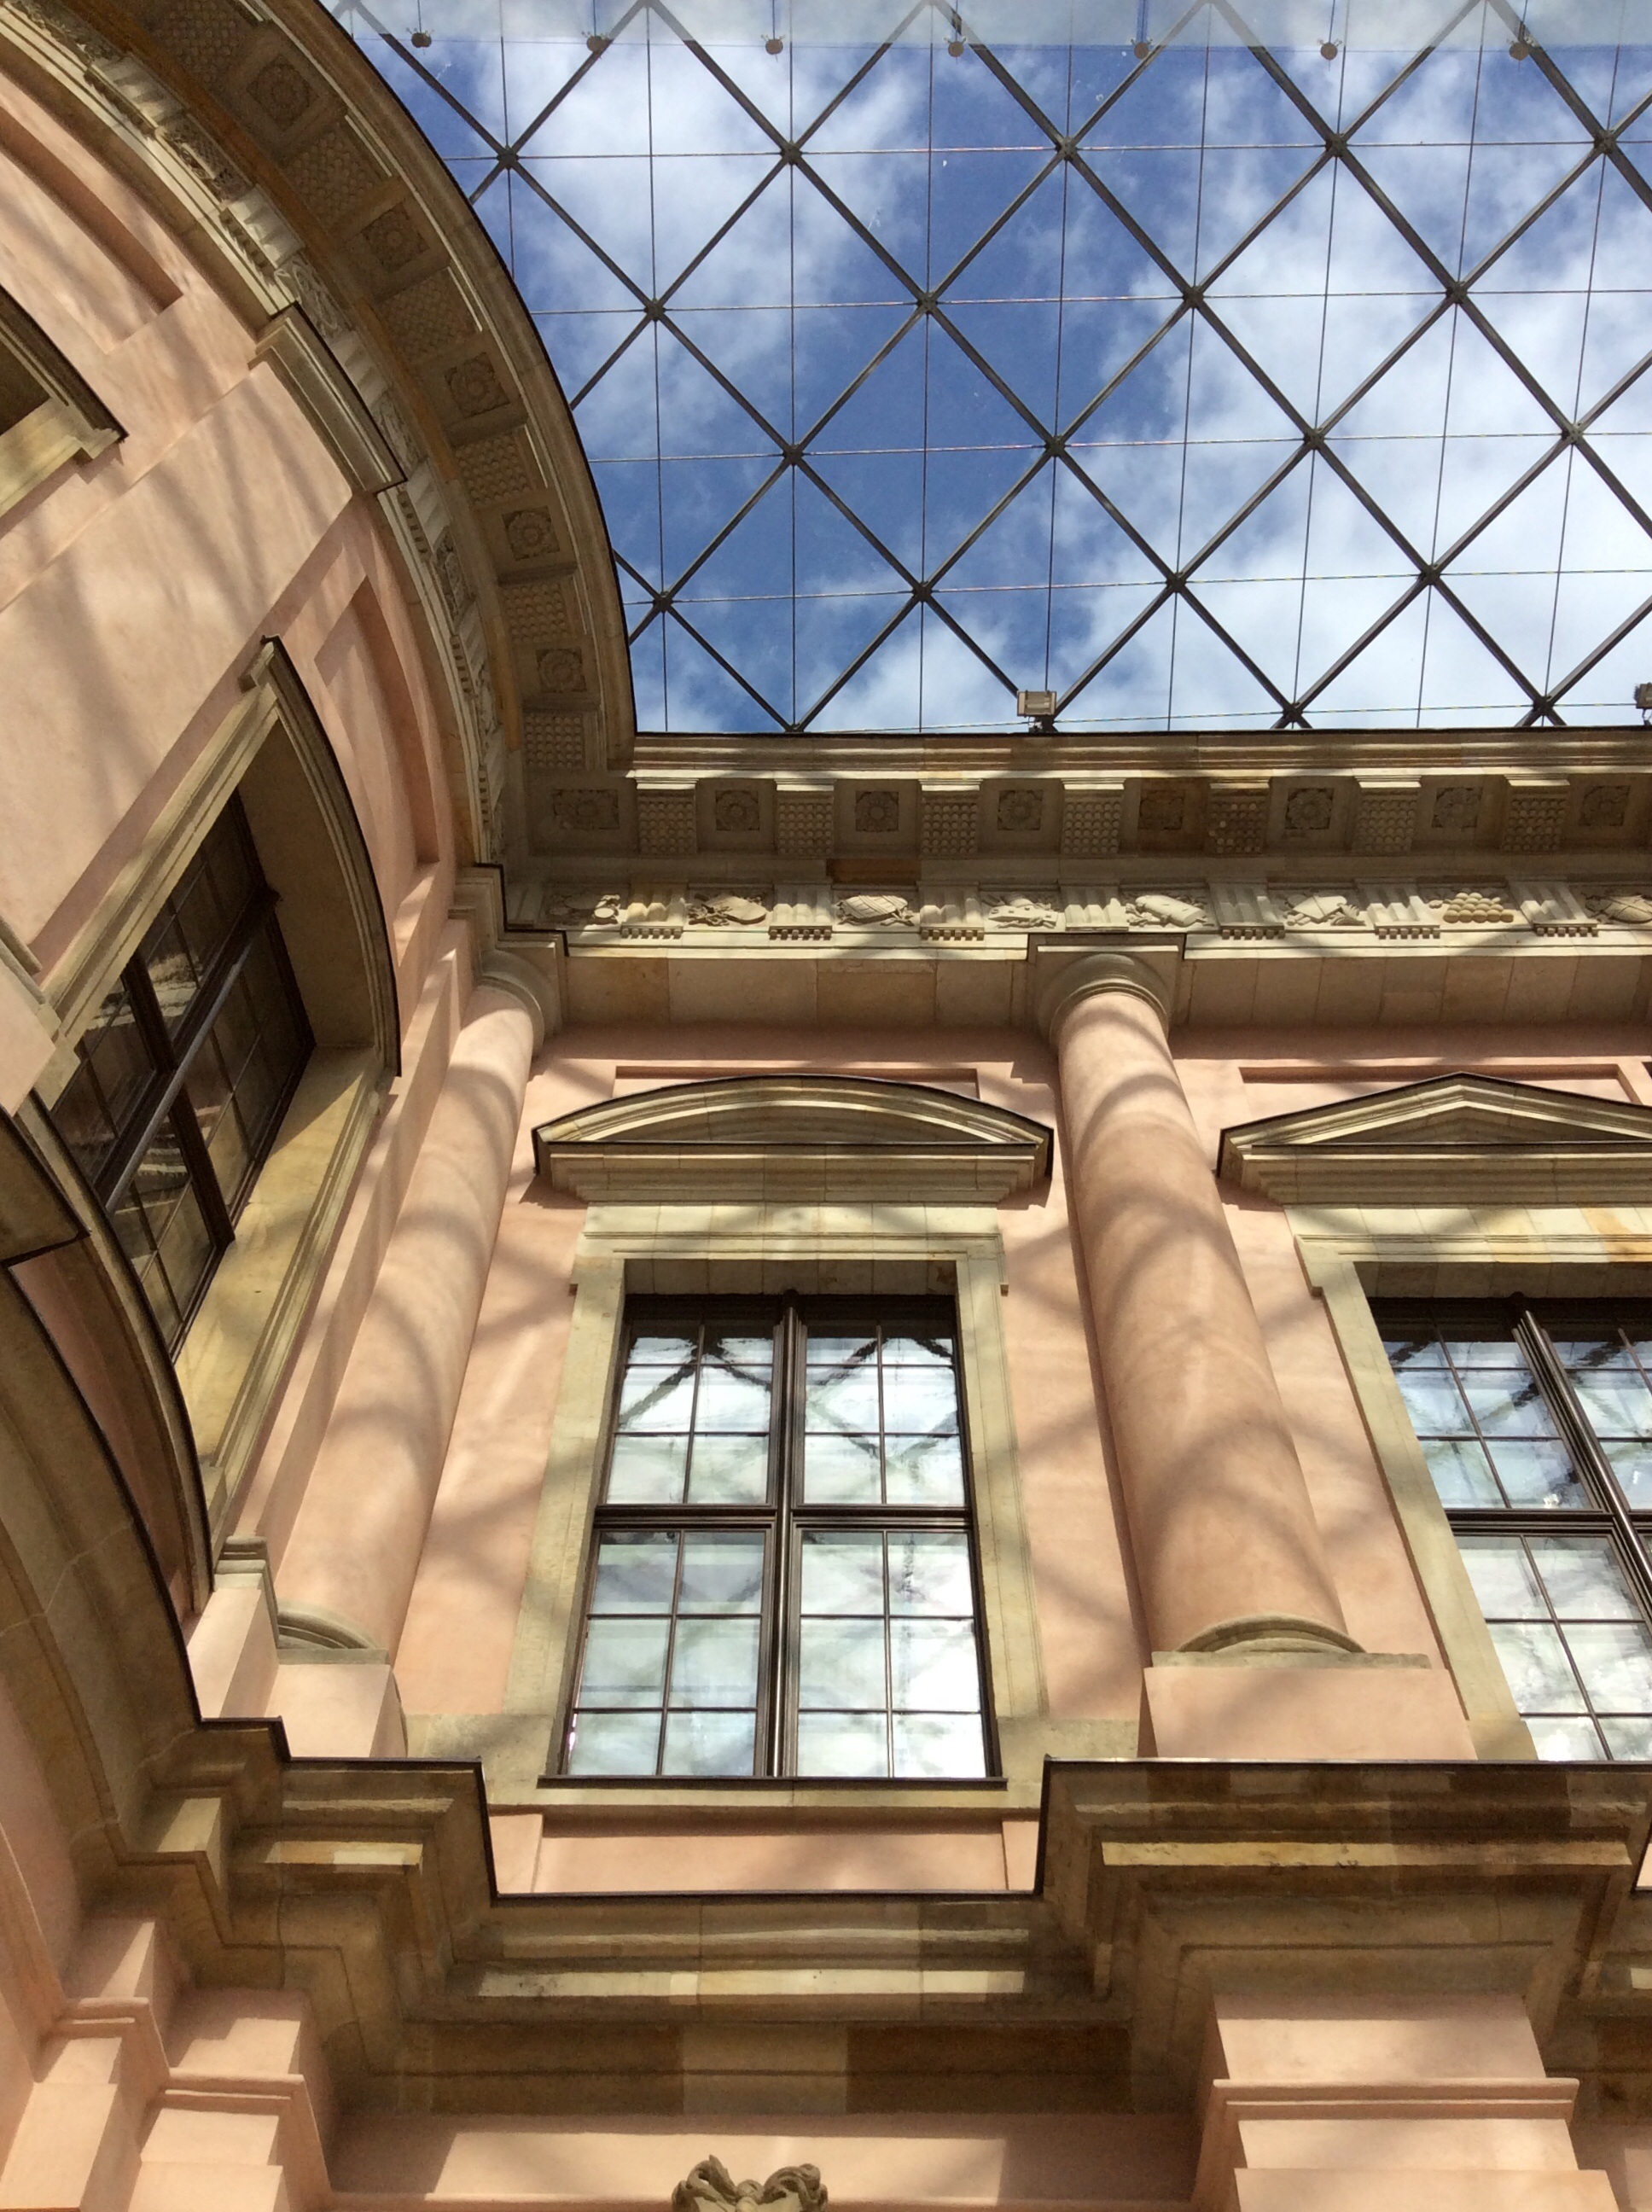
architecture, sky, window, glass, building, city, home, arch, museum, facade, tourism, interior design, places of interest, capital, sunny, symmetry, germany, berlin, culture, history, tourist attraction, historically, imposing, daylighting, german historical museum